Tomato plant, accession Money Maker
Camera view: bottom (45 deg); turntable rotation: 180 degrees
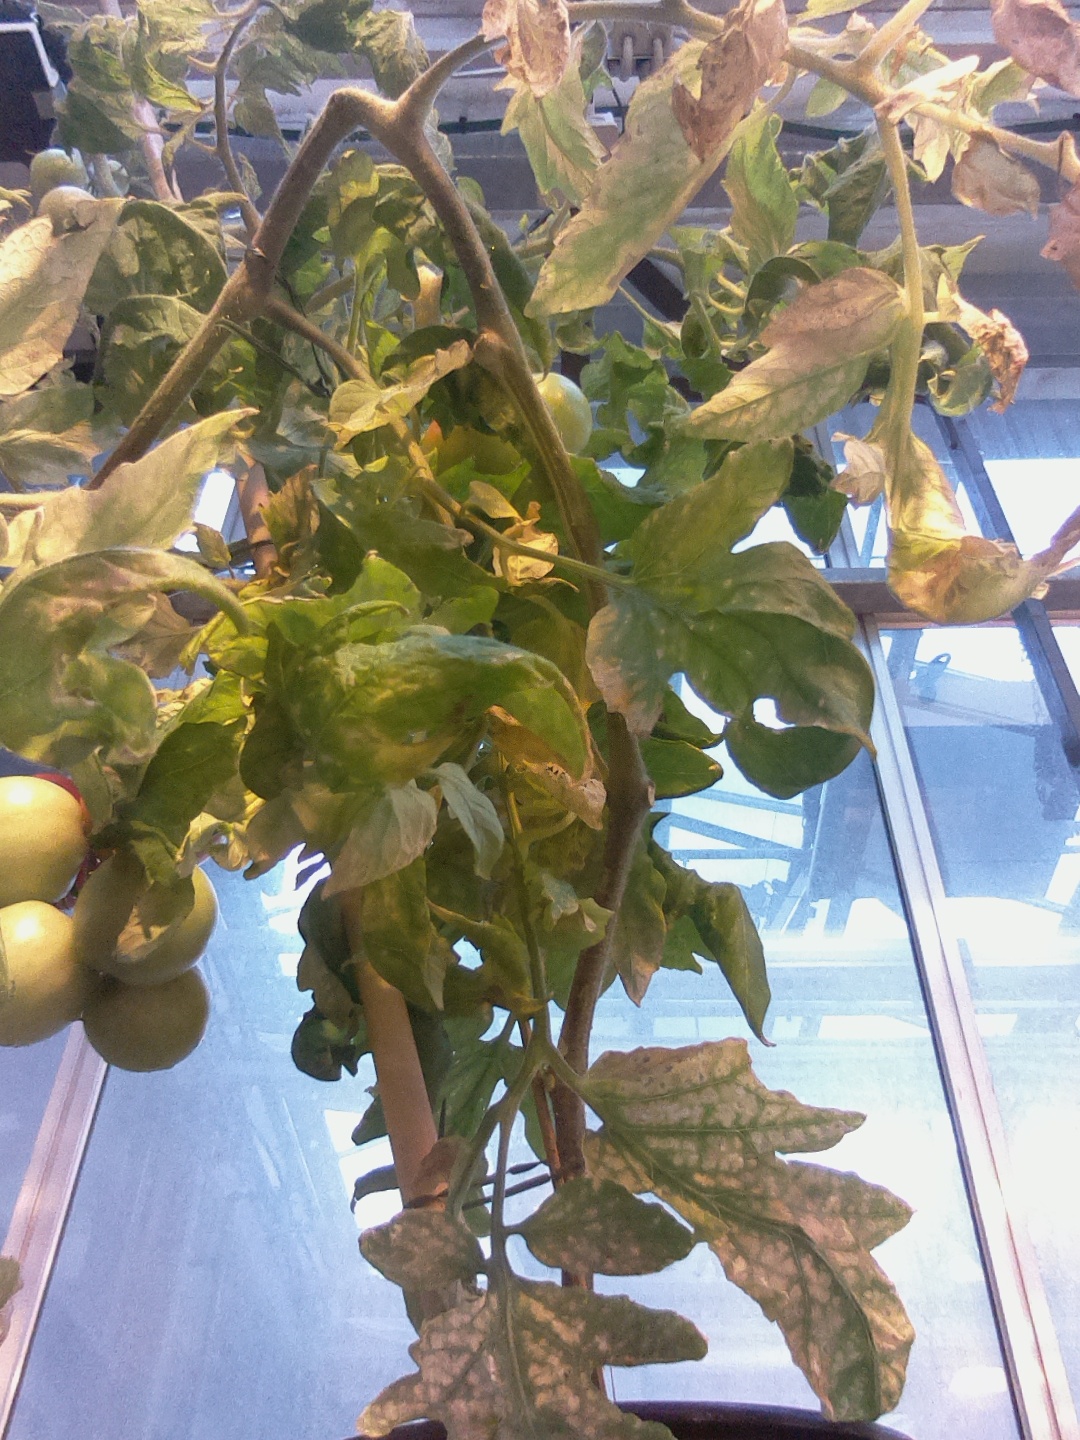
BBCH growth stage 82: 20%-30% of fruits show typical fully ripe color